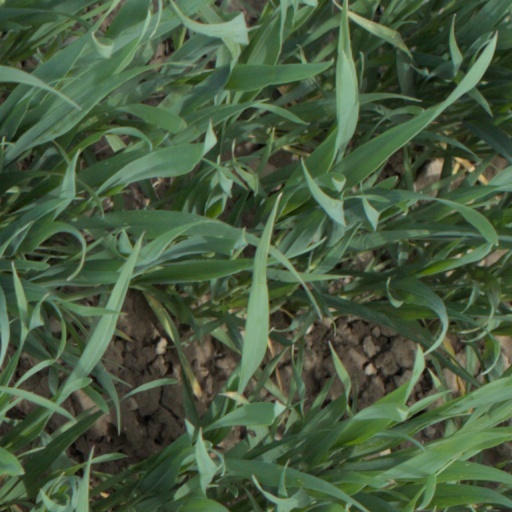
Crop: wheat